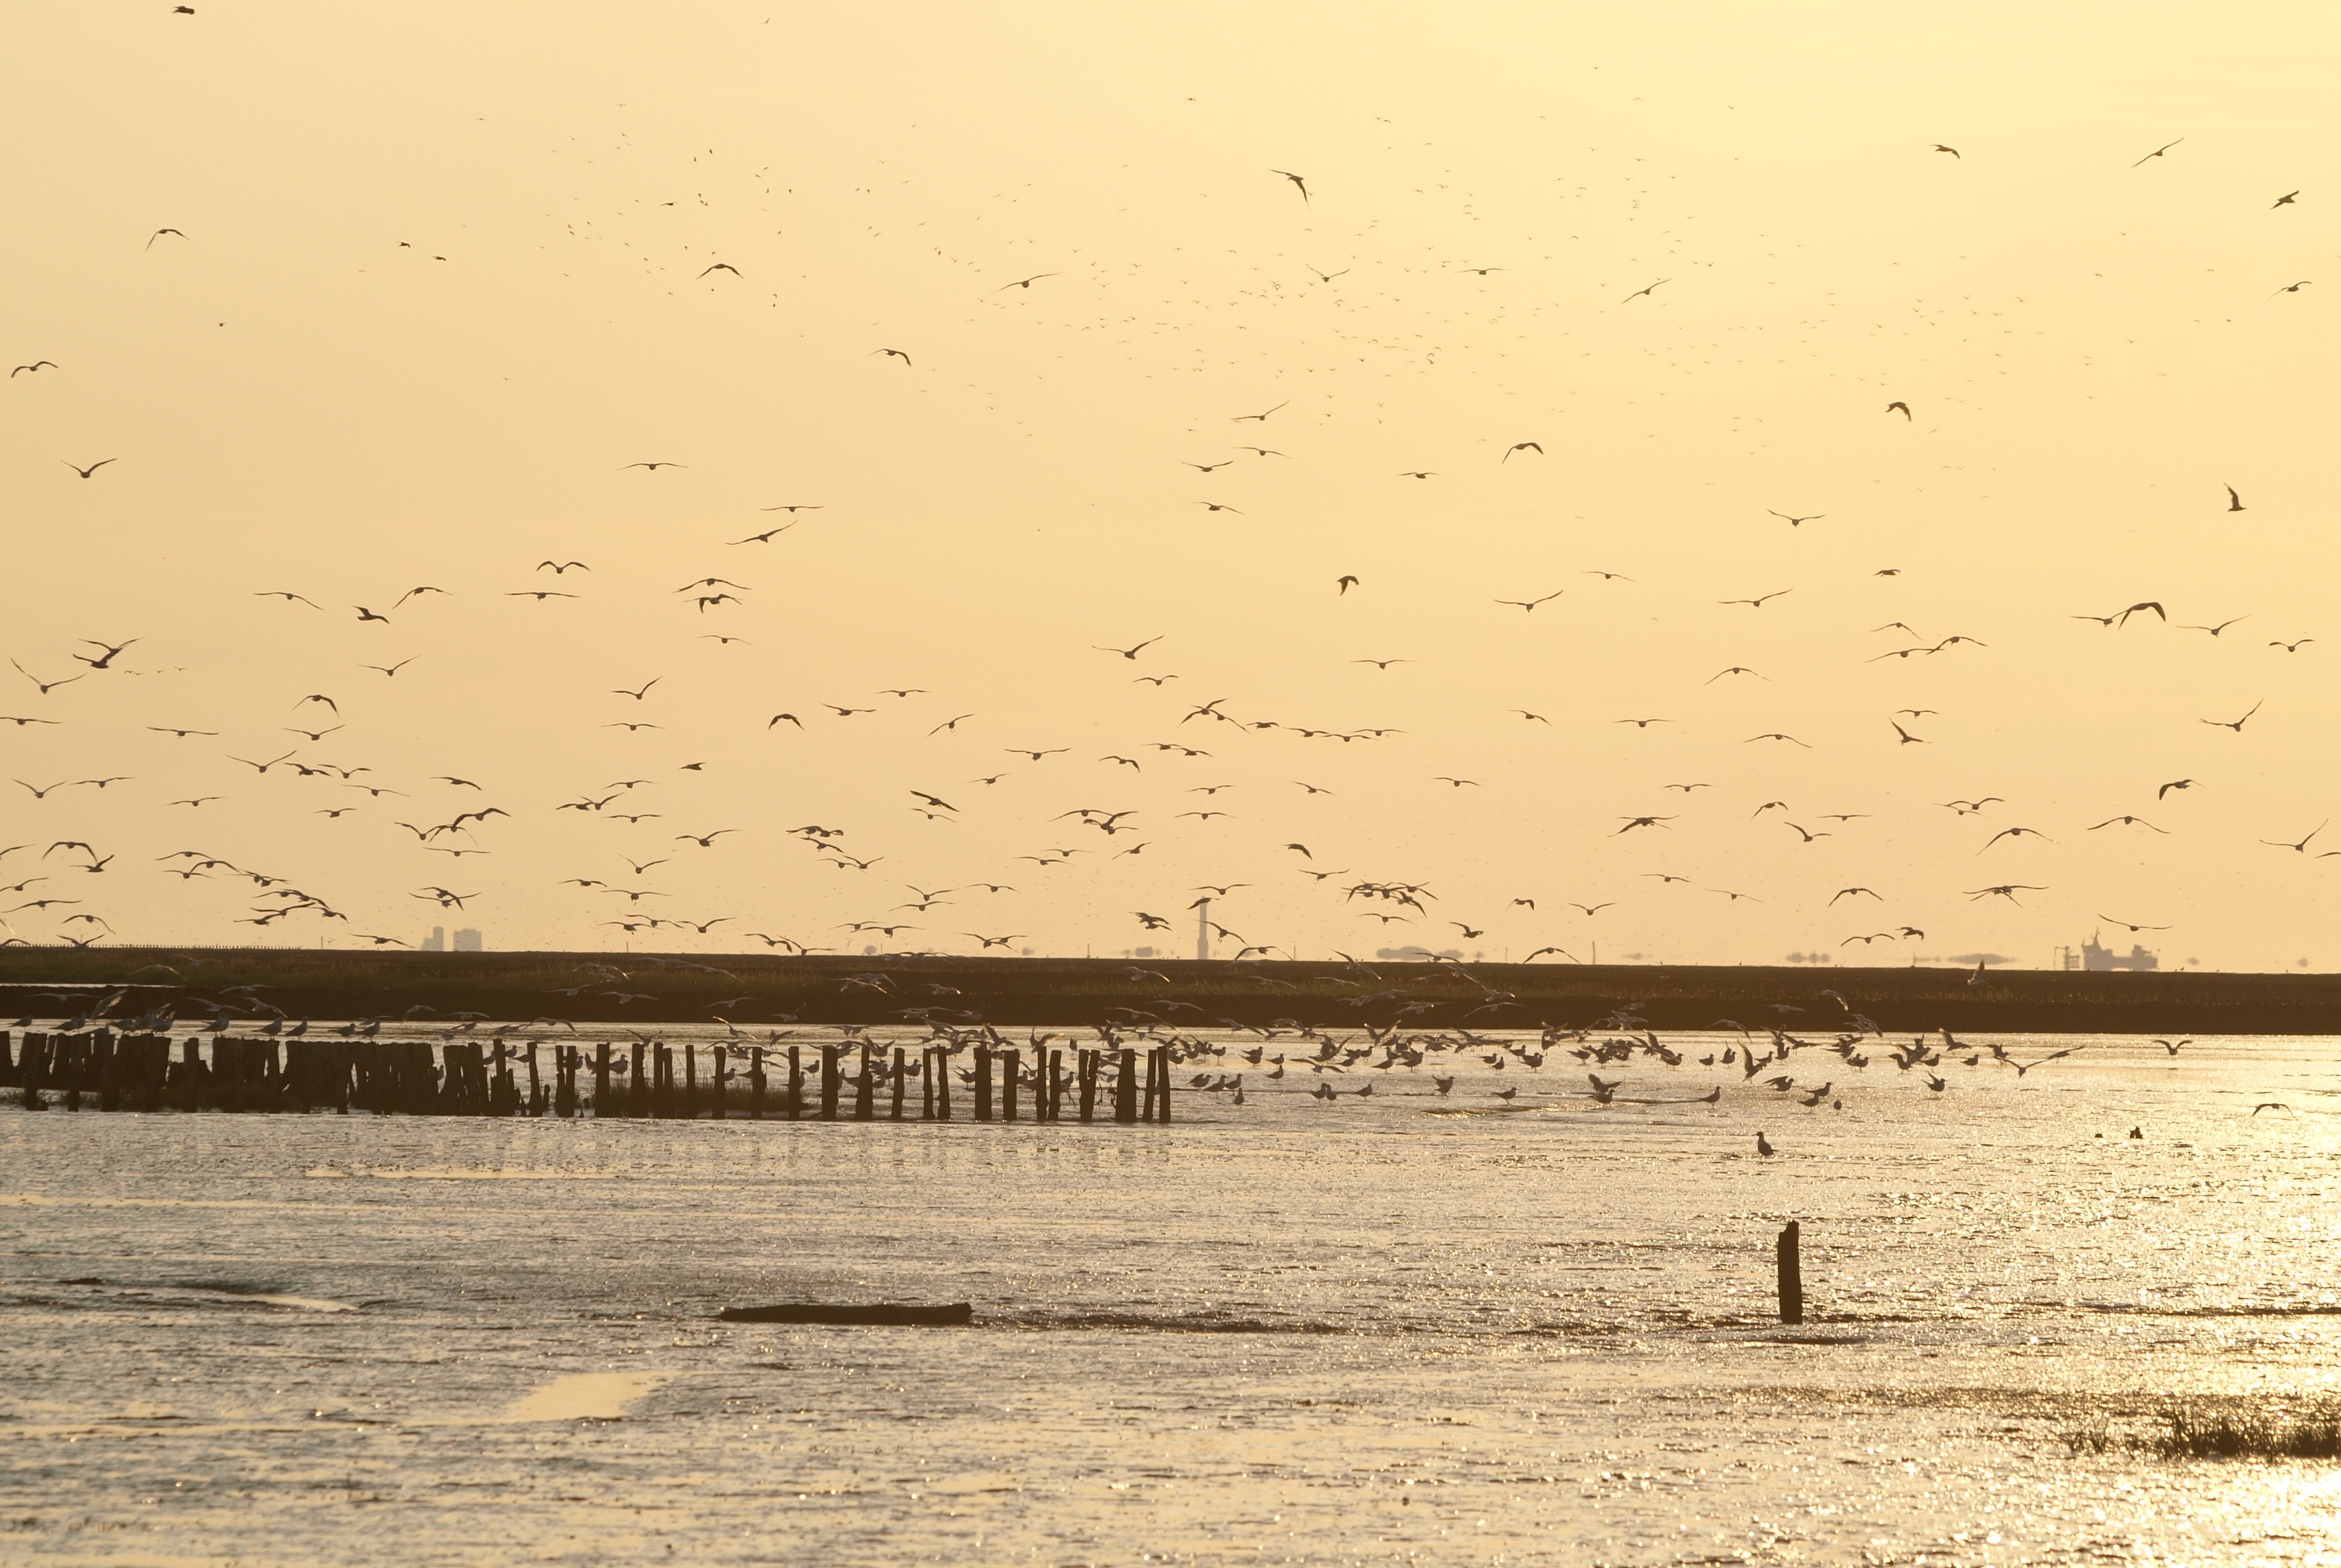
sea, coast, sand, horizon, bird, morning, shore, wave, flock, birds, gulls, evening sky, wadden sea, watts, flock of birds, mudflat, murder lake